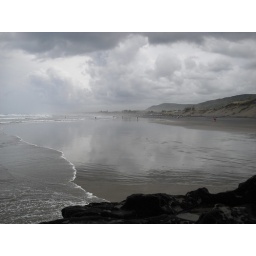
Clouds reflected in the black sands of Muriwai Beach on the west coast of the North Island of New Zealand.